Bayocean (motor yacht)

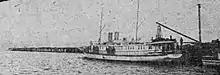
"Bayocean" at the Bayocean wharf on Tillamook Bay, June 1911. "Bayocean" spent most of its time in Oregon tied up to this dock.

According to one report, "Bayocean" was said by mariners to be "an excellent sea boat." Another source states that the yacht was "somewhat cranky for coastwise service." The yacht was expensive to operate. By 1913, "Bayocean" had been used to carry passengers from Portland to the Bayocean resort for just one season, that of 1911, and the cost was too great to continue.